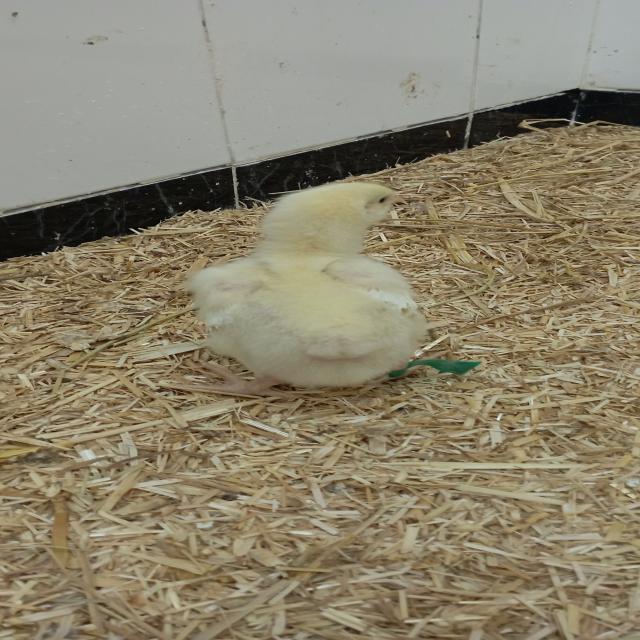
Weight: 227 g